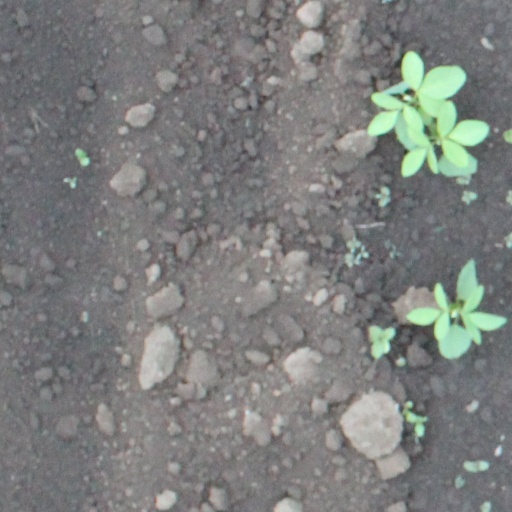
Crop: soybean